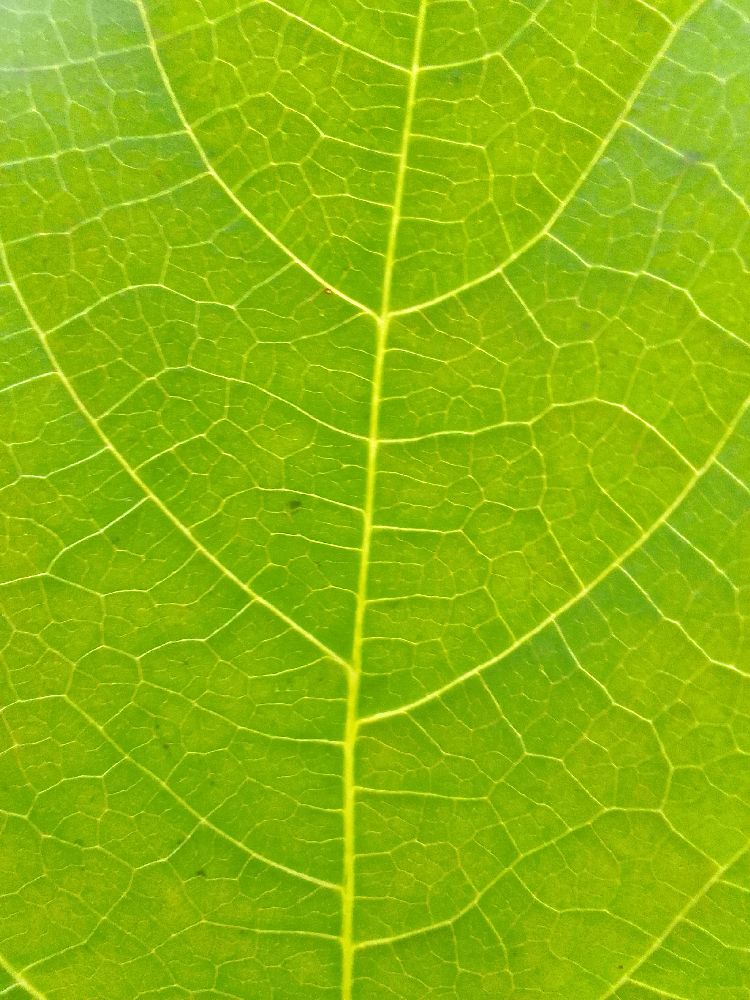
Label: healthy